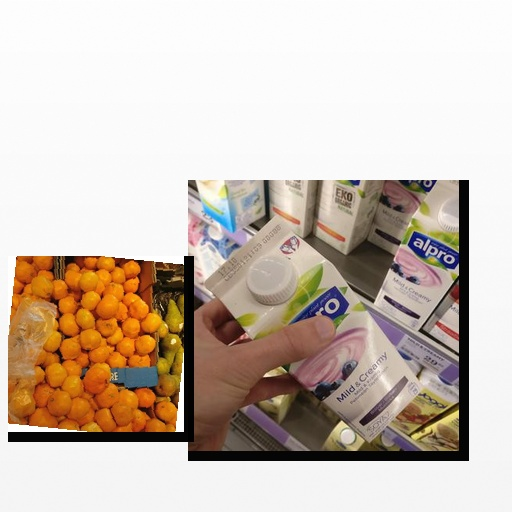
Food items: satsuma, soyghurt